Tanks in the Cold War

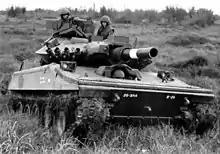
The U.S. M551 Sheridan was an amphibious air-mobile light tank with a 152 mm gun/missile launcher.

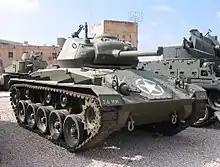
M24 Chaffee light tank

During the latter half of the 20th century, some tanks were armed with ATGMs (Anti-Tank Guided Missiles) which could be launched through a smoothbore or (in the case of "Shillelagh") a rifled main gun barrel with a provision to prevent imparting "spin" to the missile. In the U.S., the M60A2, M551 Sheridan, and prototype MBT-70, with 152 mm barrel/launchers used the Shillelagh infrared-guided missile.